Varnum v. Brien

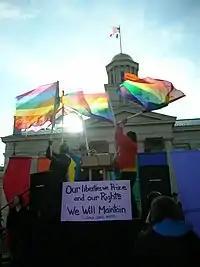
A rally held in Iowa City following "Varnum v. Brien". The purple placecard in the center shows Iowa's state motto.

Polk County appealed Hanson's ruling to the Iowa Supreme Court, which heard oral arguments on December 9, 2008. There were 24 amicus curiae briefs filed with the court. In a unanimous opinion authored by Justice Mark S. Cady, the Court affirmed Hanson's decision on April 3, 2009.